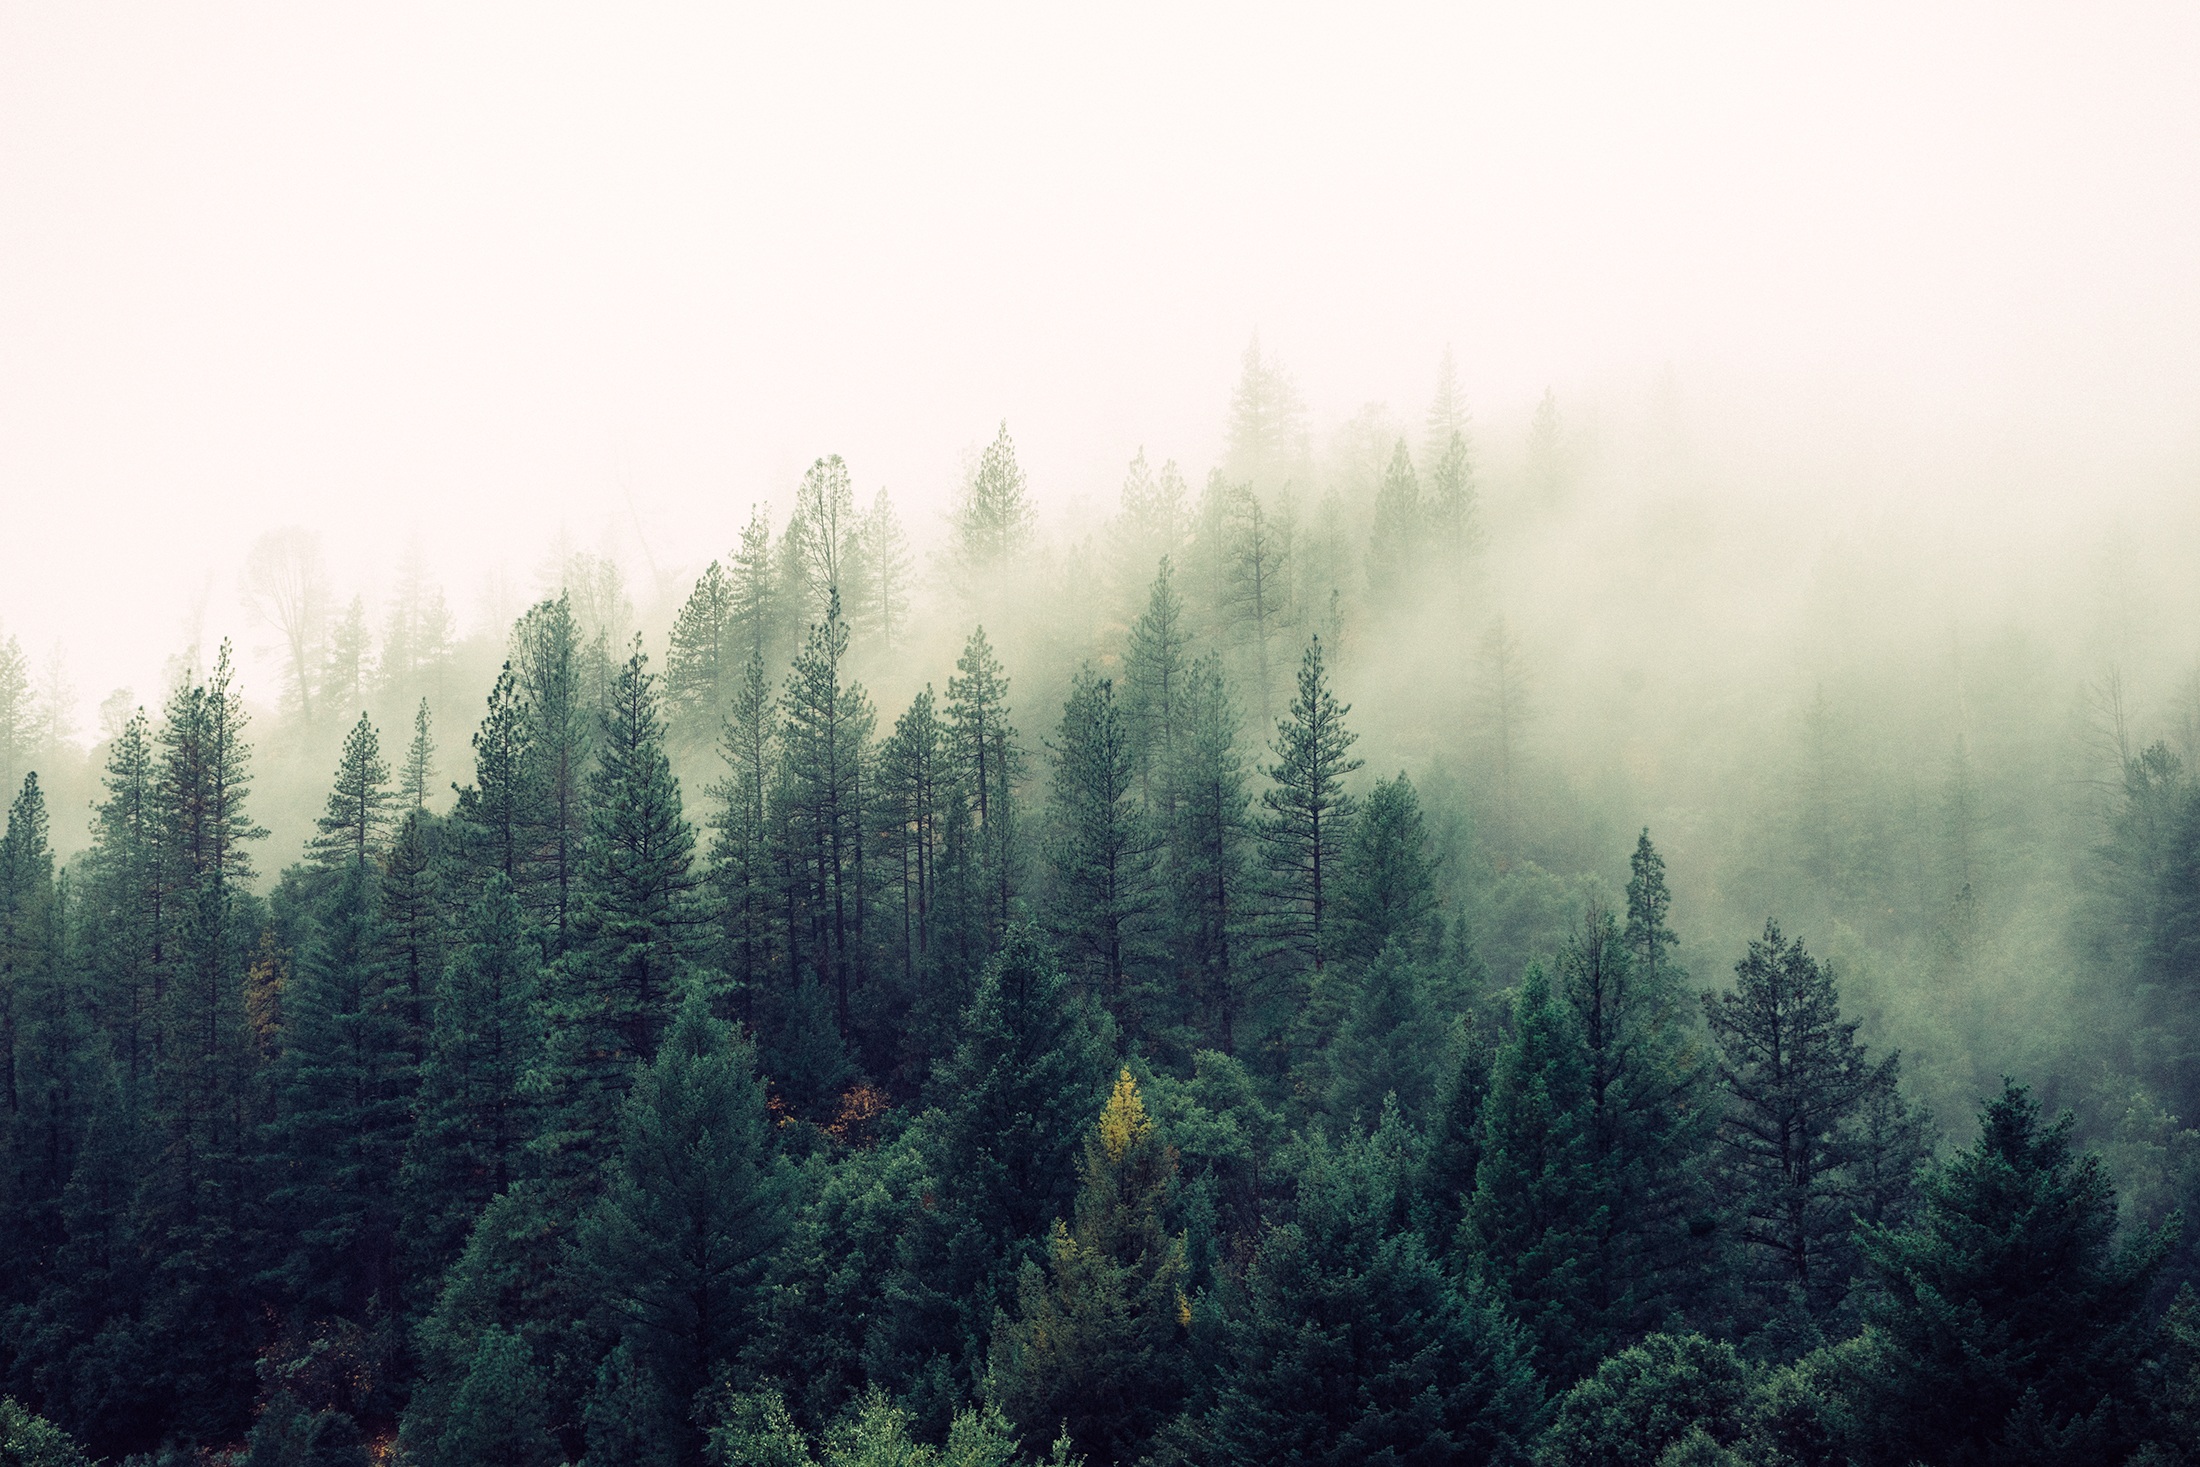
landscape, tree, nature, forest, wilderness, branch, mountain, cold, plant, fog, mist, sunlight, morning, leaf, fall, dawn, green, autumn, weather, fir, trees, outdoors, spruce, woodland, habitat, ecosystem, fir trees, natural environment, atmospheric phenomenon, woody plant, temperate coniferous forest